Hibiscus trionum

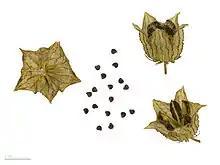
"Hibiscus trionum" – MHNT

Hibiscus trionum, commonly called flower-of-an-hour, bladder hibiscus, bladder ketmia, bladder weed, puarangi and venice mallow, is an annual plant native to the Old World tropics and subtropics. It has spread throughout southern Europe both as a weed and cultivated as a garden plant. It has been introduced to the United States as an ornamental where it has become naturalized as a weed of cropland and vacant land, particularly on disturbed ground.